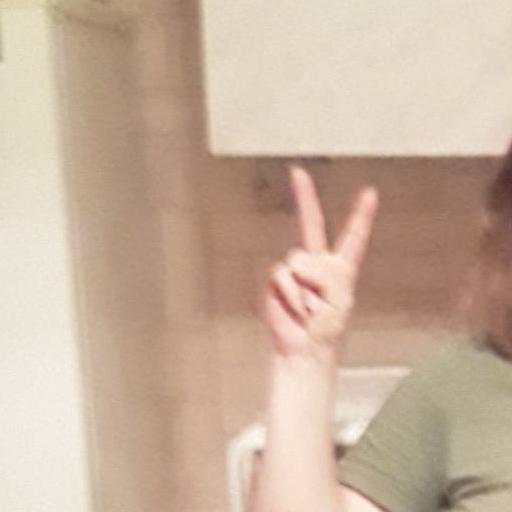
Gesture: peace